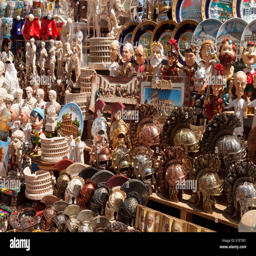
souvenirs and gifts on a street stall